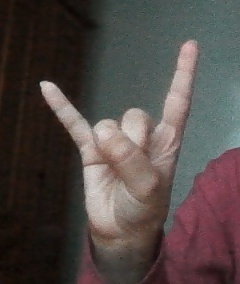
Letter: la